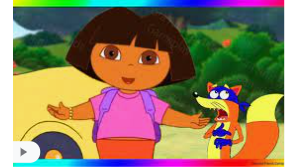
Portrait style: Cartoon Portrait